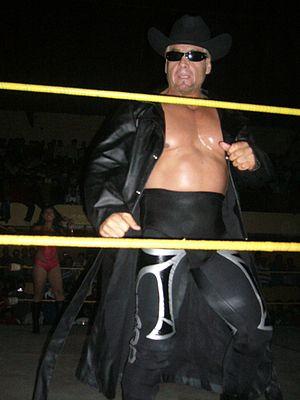
Andres Reyes Gonzalez, né le 18 avril 1963 à Santa Anita dans la région de Jalisco et mort le 1ᵉʳ mai 2018, est un Luchador mexicain ou lutteur professionnel travaillant sous le nom de ring Universo 2000 au sein du Consejo Mundial de Lucha Libre, où il est triple champion du monde de la CMLL. Il est également connu pour son parcours au sein de l'Asistencia Asesoría y Administración.